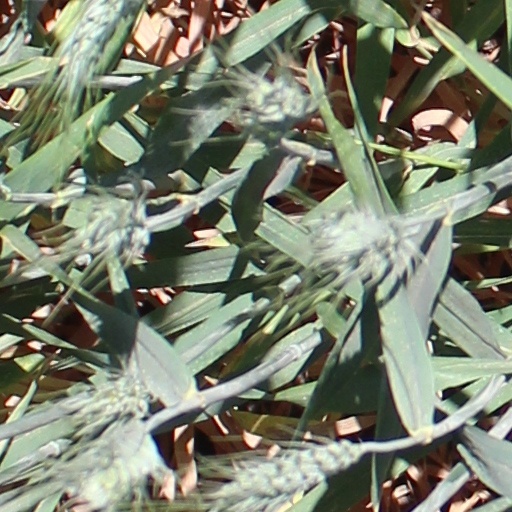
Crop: wheat